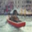
Label: ship